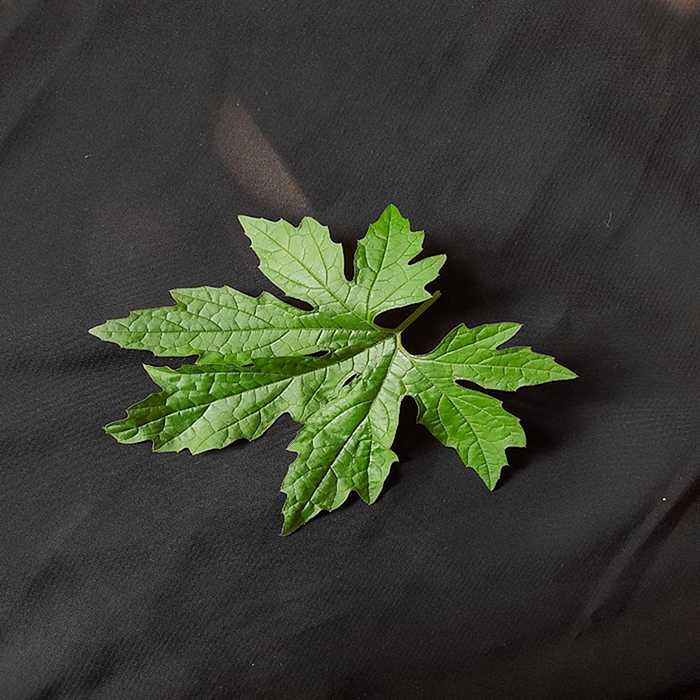
Plant: Bitter Gourd
Label: Fresh leaf